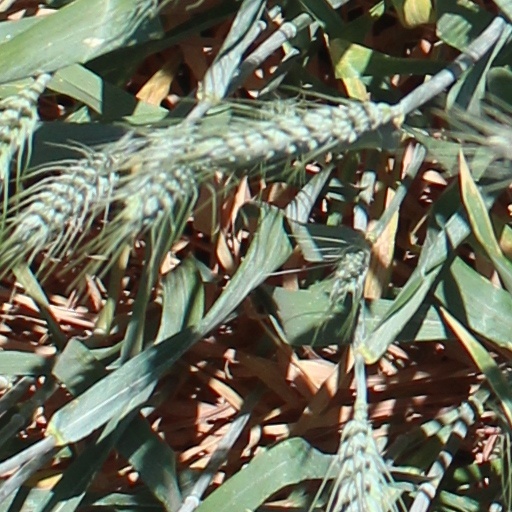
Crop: wheat